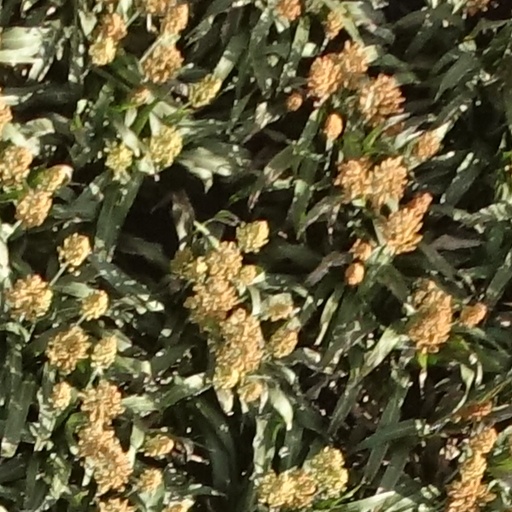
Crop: sorghum